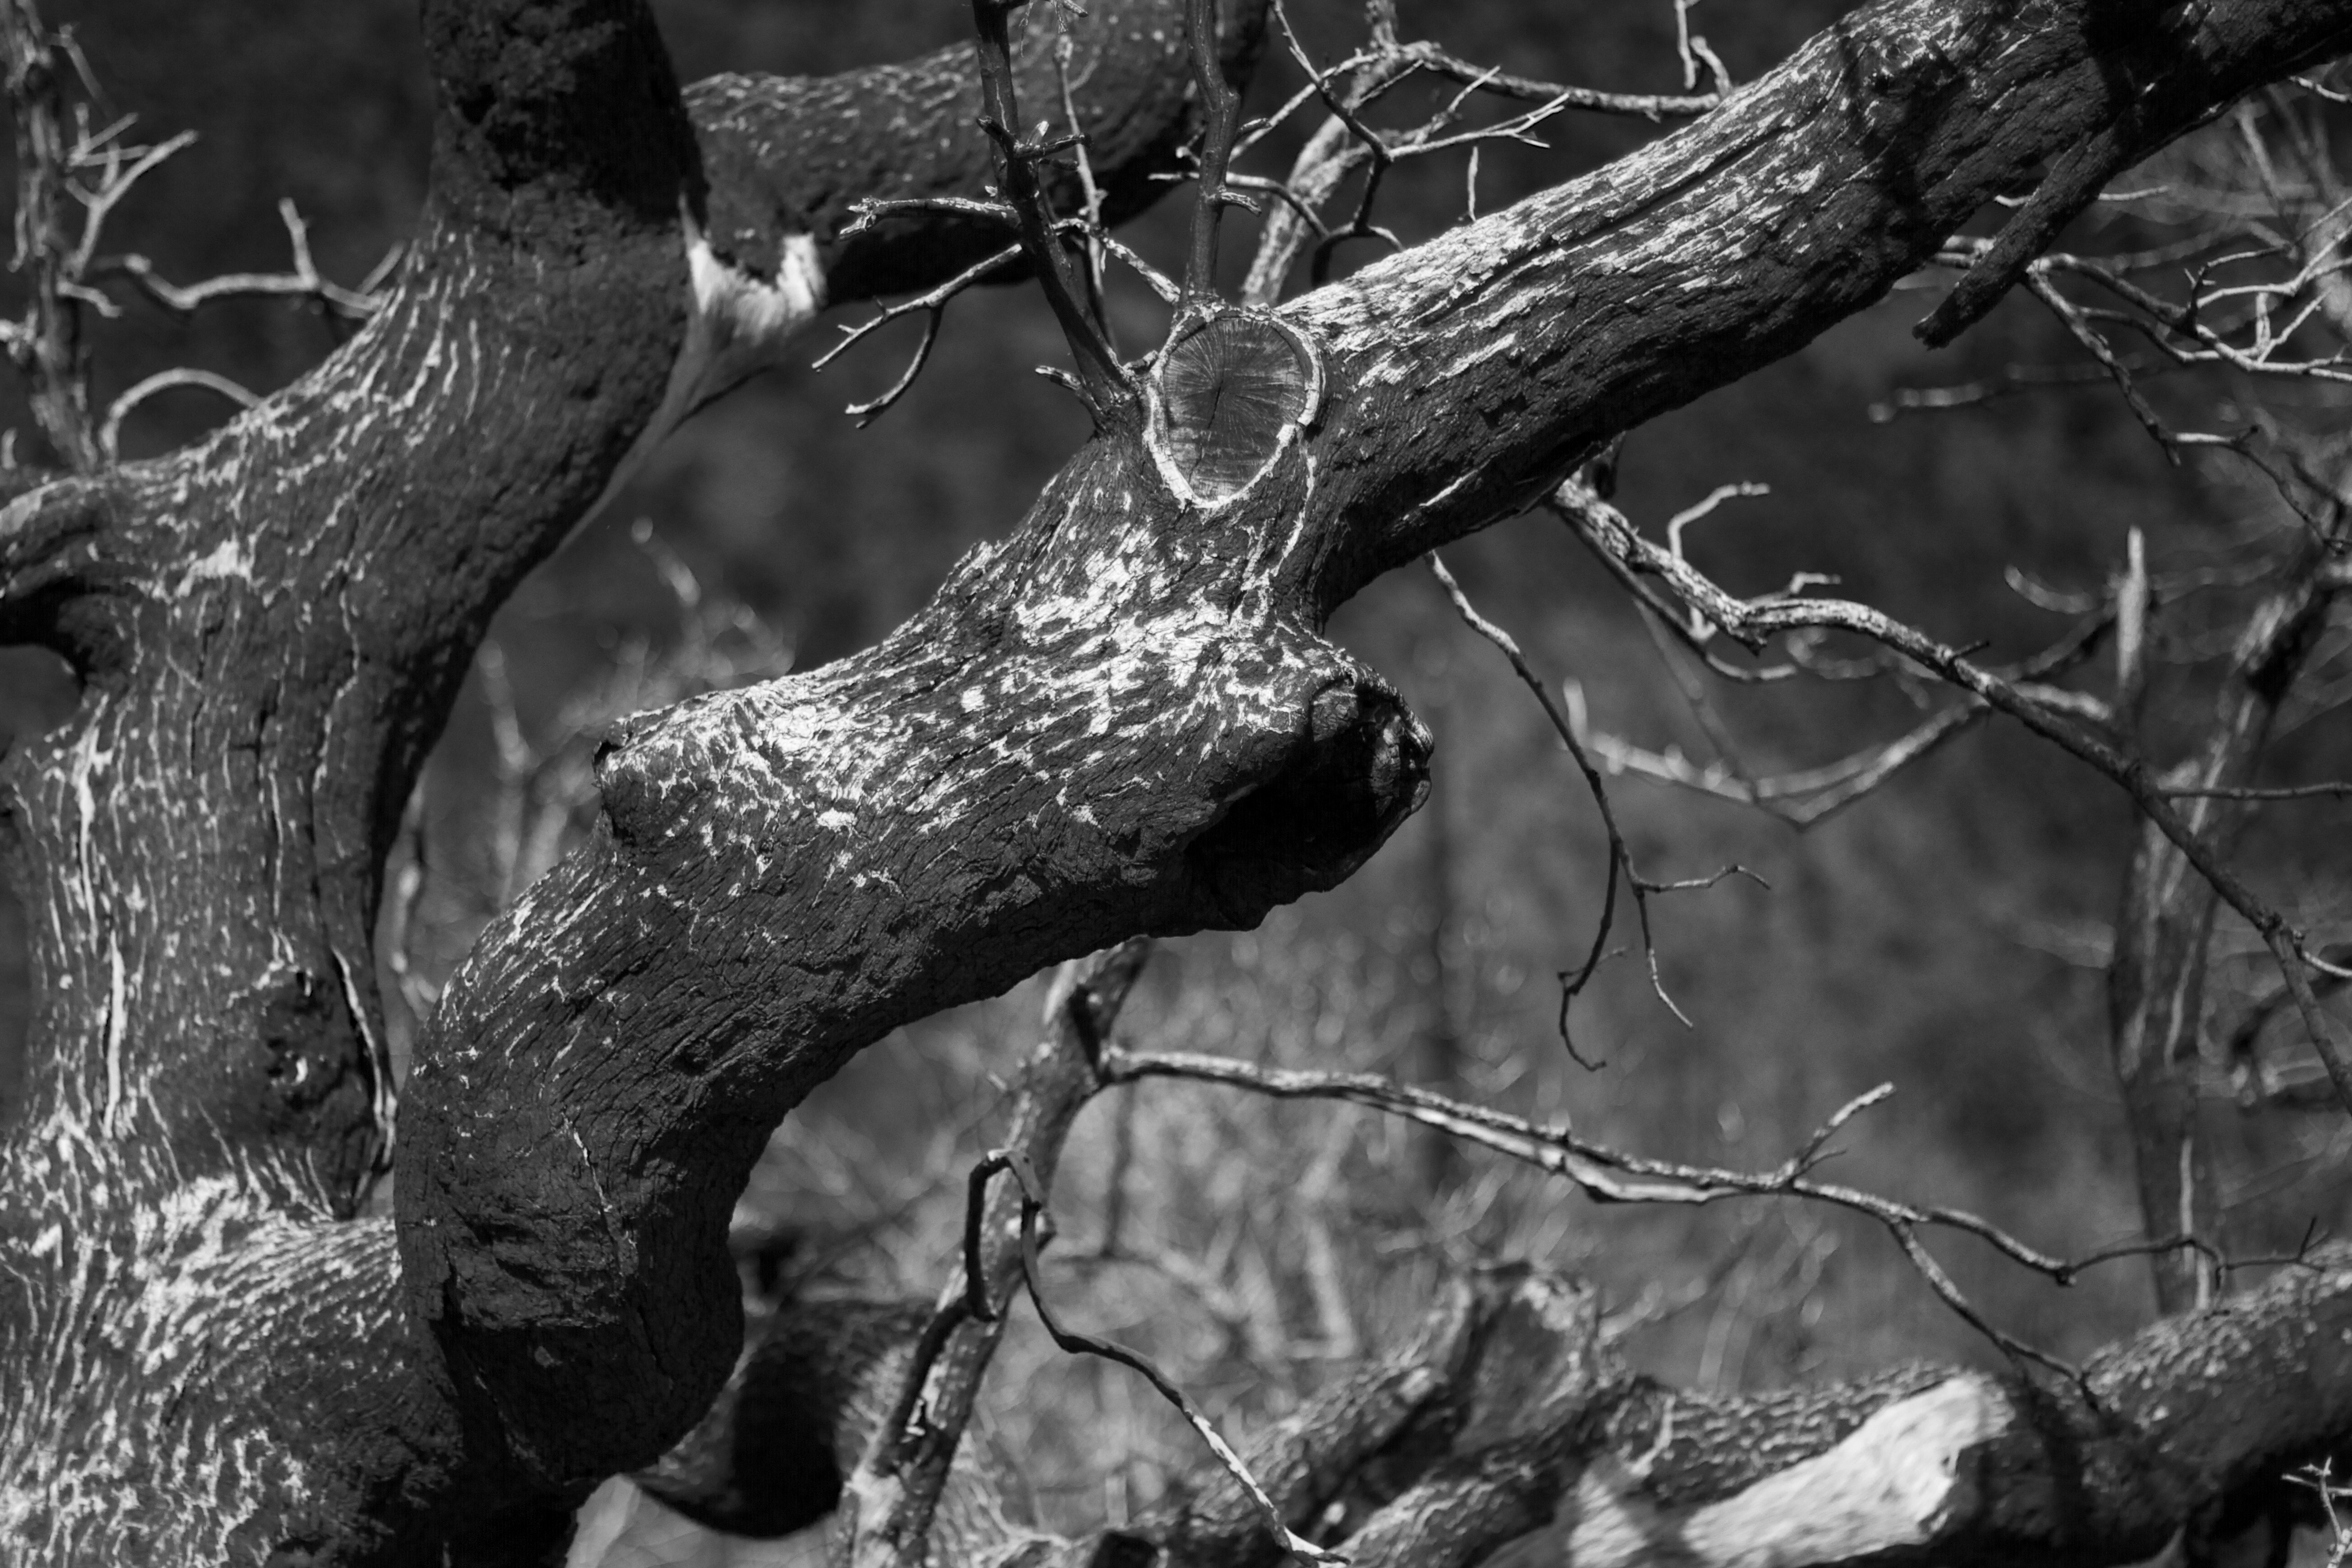
tree, nature, branch, winter, black and white, plant, leaf, trunk, monochrome, season, twig, oak, monochrome photography, plant stem, woody plant